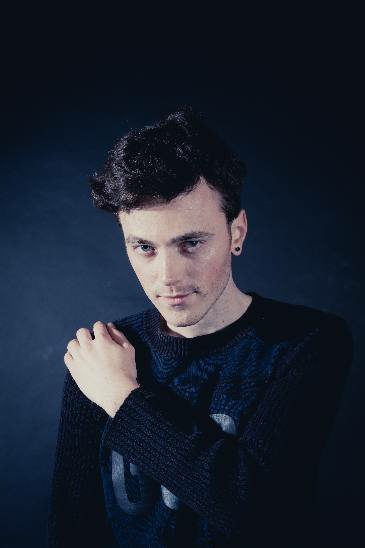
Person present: Yes